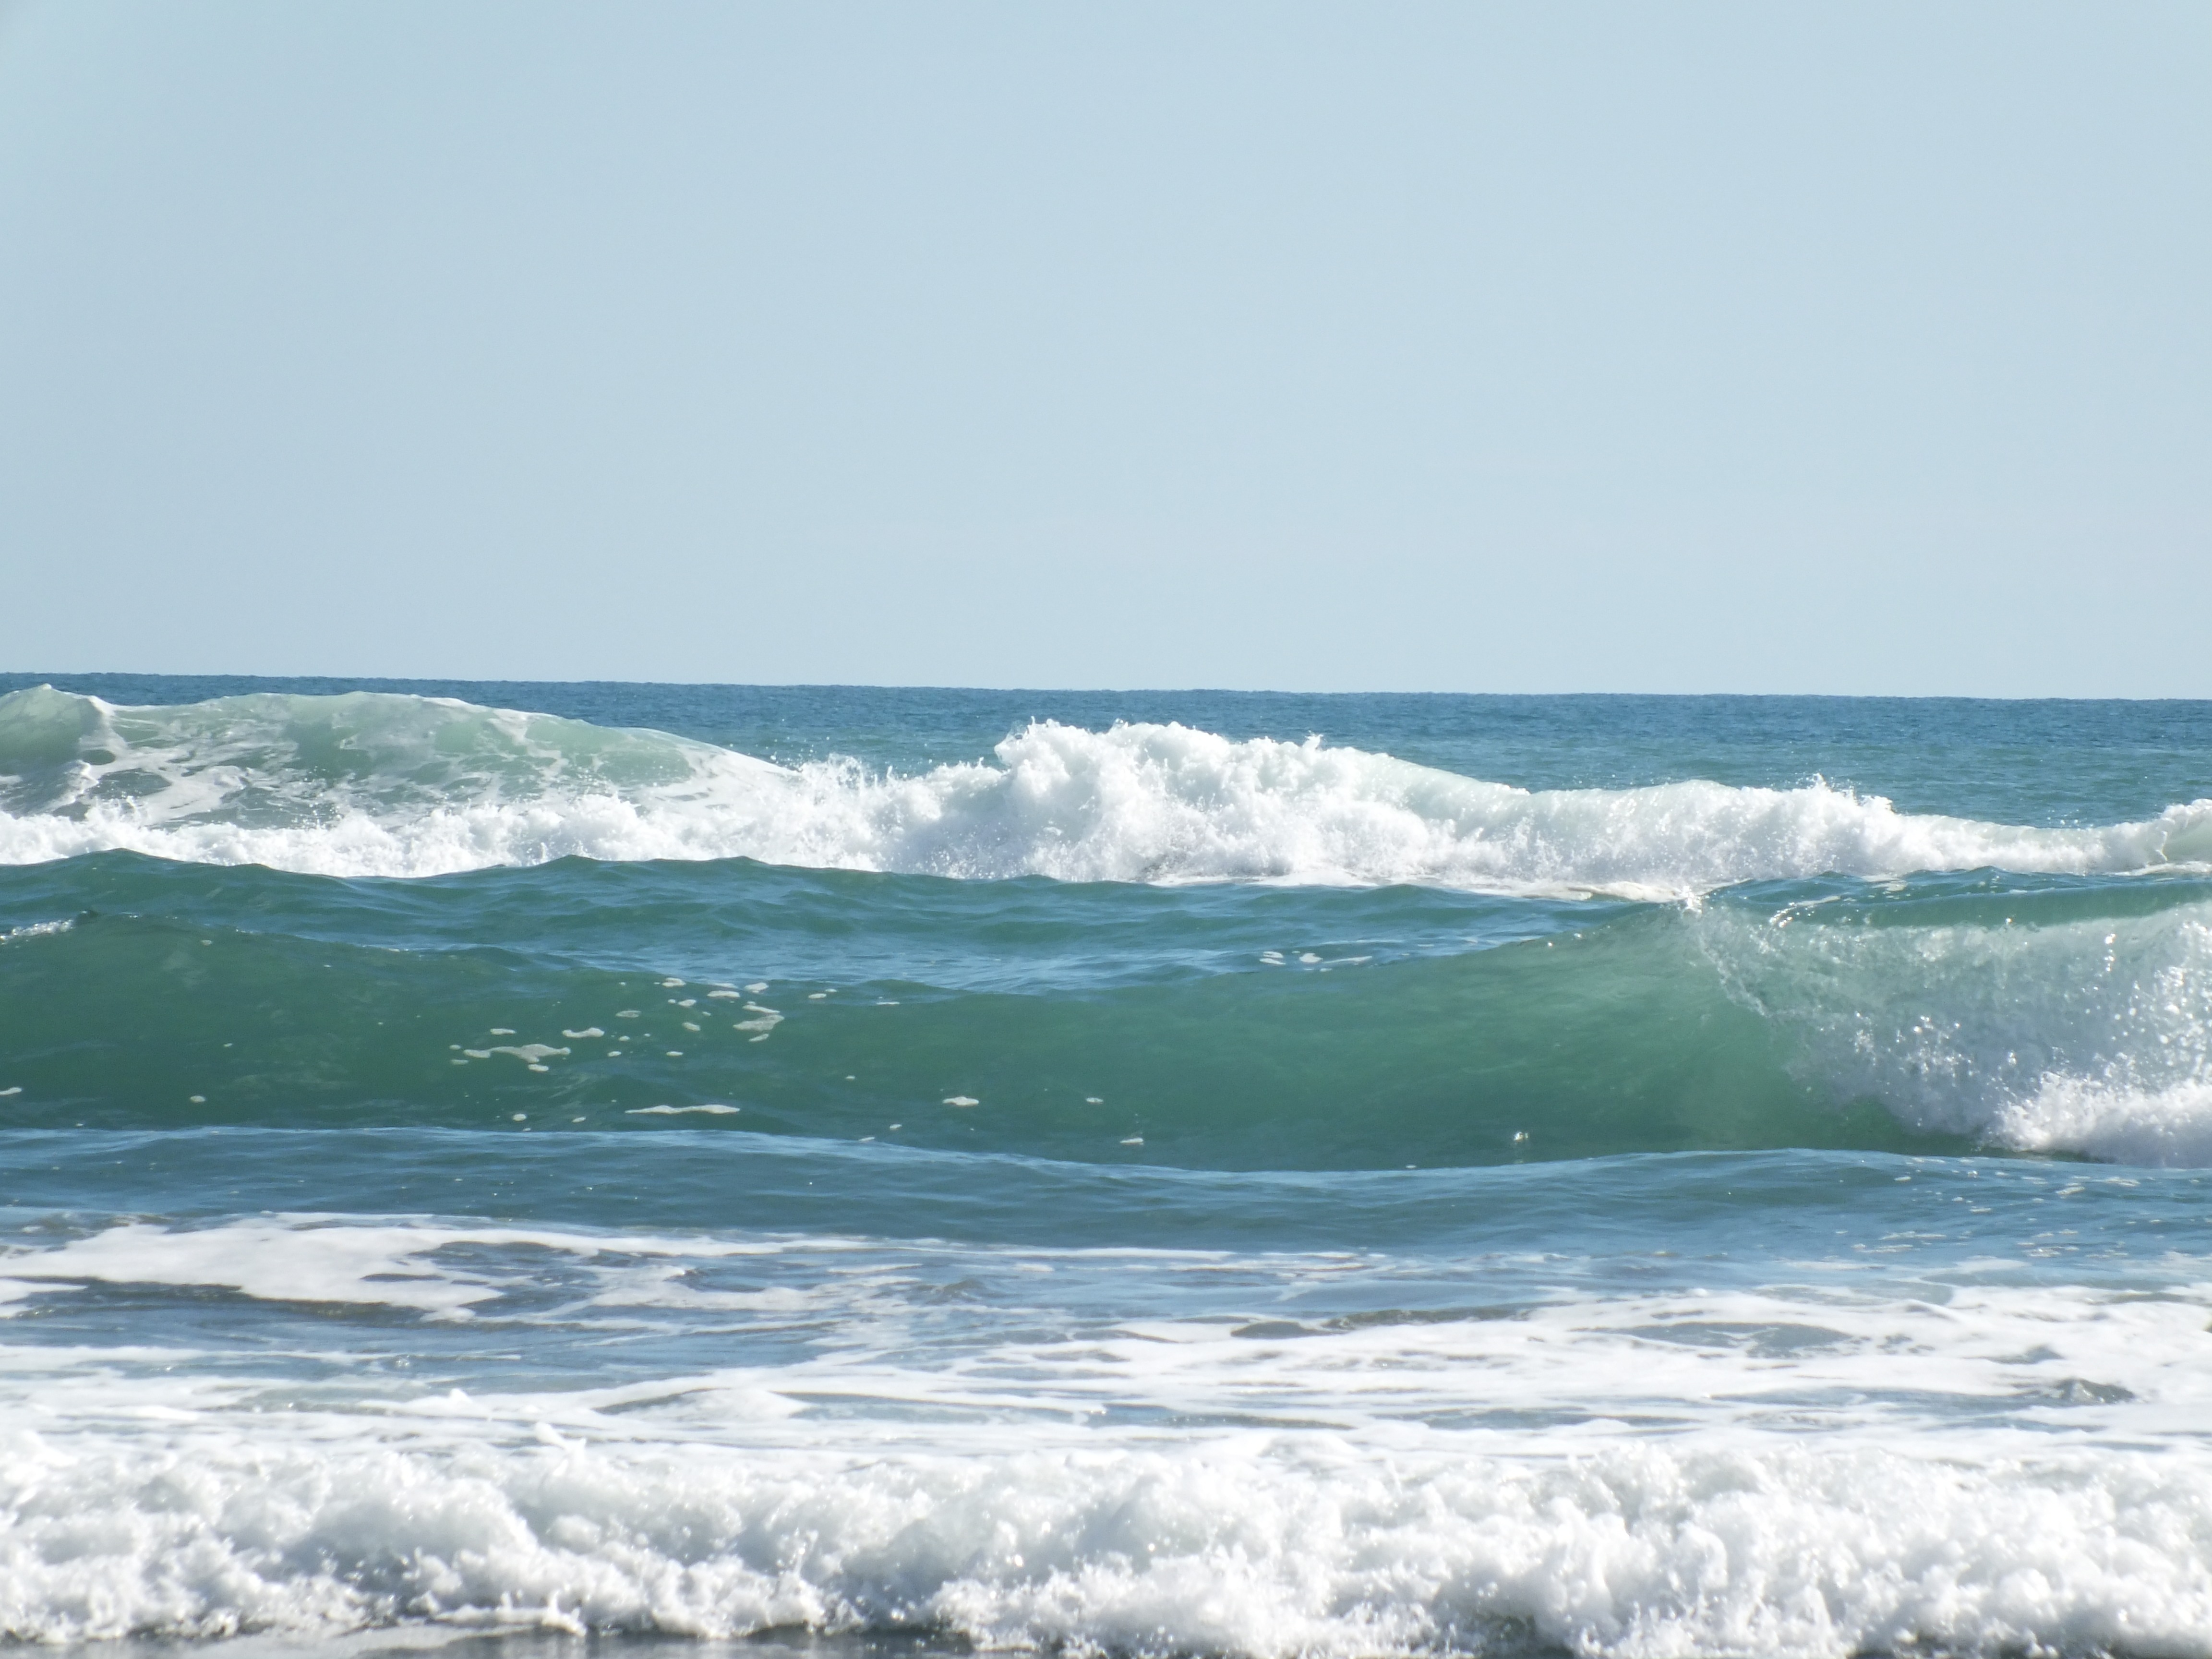
beach, sea, coast, water, ocean, sky, shore, wave, wind, surfing, body of water, waves, sports, new zealand, water sport, wind wave, boardsport, surfing equipment and supplies, surface water sports